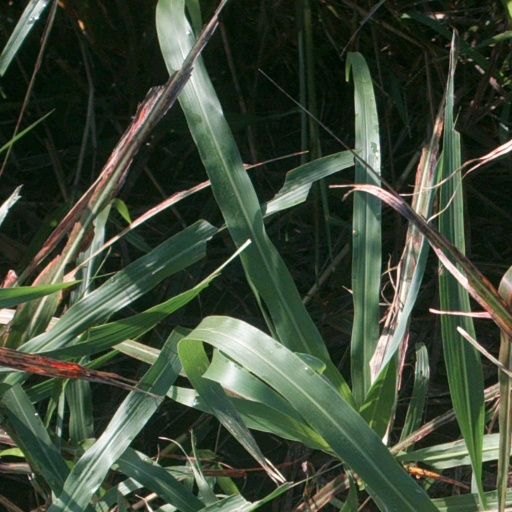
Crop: sorghum